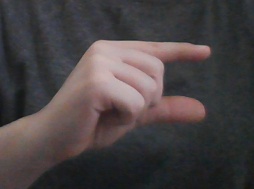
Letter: dal